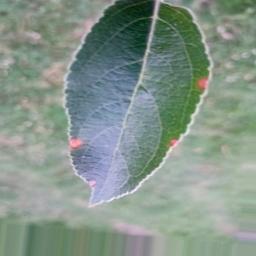
Label: Alternaria